SS Frossoula

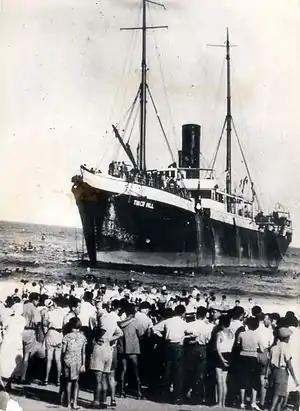
beached at Tel Aviv on 1 September 1939

On 3 August another Panamanian-registered ship, , left Constanța in Romania, carrying between 750 and 900 Jewish refugees. On 29 August she arrived off Beirut and rendezvoused at sea with "Frossoula", whose refugees were transferred to "Tiger Hill". "Tiger Hill" then steamed south to Palestine, where the Royal Navy and Royal Air Force tried to stop her from reaching land. However, her crew beached "Tiger Hill" at Tel Aviv, where her refugees then made their way ashore. The United Kingdom authorities detained most of the refugees for at least ten days. They were then released to the Jewish Agency.